Nepenthes bellii

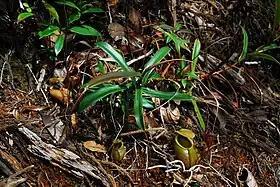
A basal rosette from Dinagat with lower pitchers and a trailing climbing stem visible to the right

Rosette and lower pitchers are usually cylindrical or ellipsoidal throughout, but may also be urceolate or subglobose. They are small, reaching only 9 cm in height by 5 cm in width. The basal half of the pitcher cup may be somewhat swollen, forming a slight hip around the middle. A pair of wings (≤12 mm wide) runs down the ventral surface of the pitcher cup. These wings are densely fringed with filaments up to 9 mm long, which may be grouped in clusters of two or three (the clusters spaced up to 1.3 mm apart), but are often borne singly (particularly in young plants). The pitcher mouth ranges in shape from suborbicular to broadly ovate and is more or less straight, being only slightly oblique. The peristome is bulbous and cylindrical, subcylindrical, or flattened. It measures up to 10 mm in width, becoming broader and rising slightly towards the top. The peristome bears ribs up to 1 mm high and spaced up to 1.5 mm apart, which terminate in narrow teeth (≤3 mm long) on the inner margin on the peristome. Its outer margin may undulate slightly. The operculum or lid varies in shape from elliptic to ovate or broadly ovate. It has a rounded apex and may have a somewhat cordate base. It measures up to 4 cm in length by 3.5 cm in width. No appendages are present on the lower surface of the lid, although it bears a small number (5 or 6) of sparsely scattered nectar glands. These nectaries are transversely elliptic to circular in shape and measure 0.2–0.4 mm in length. They are unbordered, pit-like, and deep. An unbranched spur up to 9 mm long is inserted near the base of the lid.